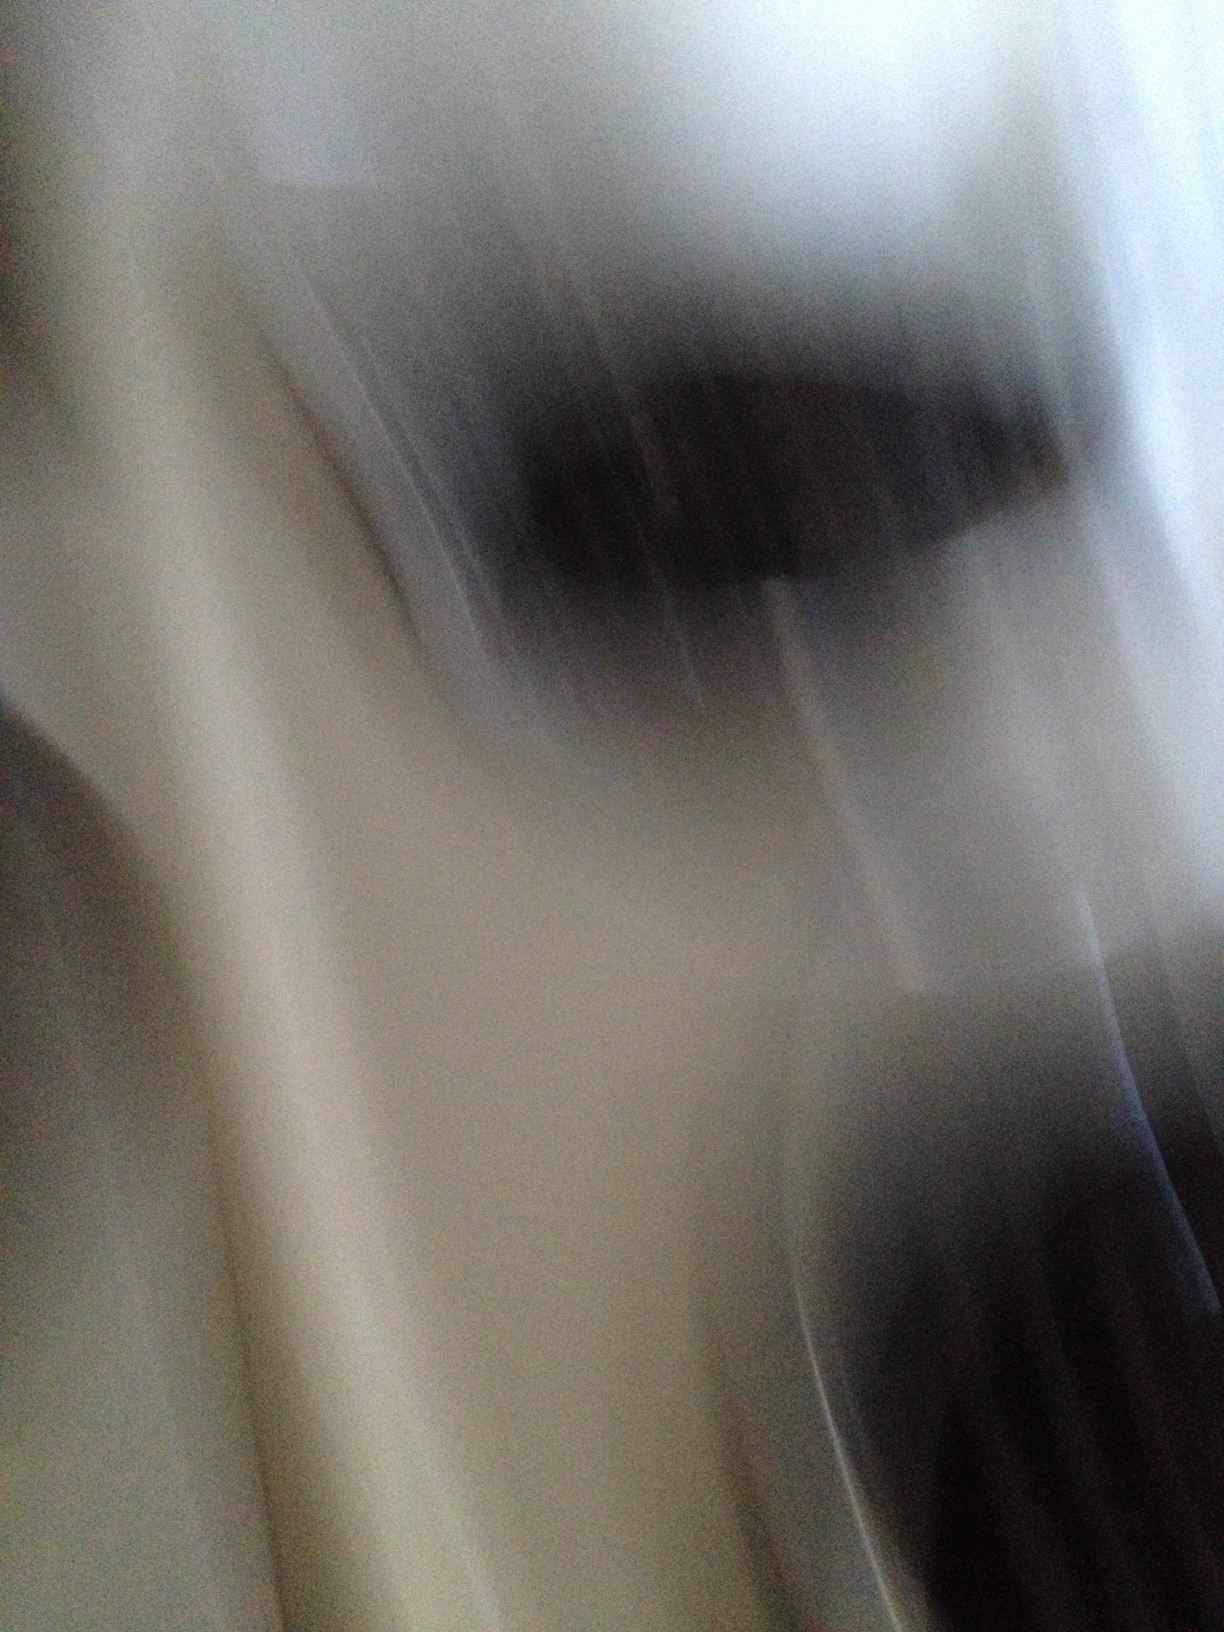Question: What's in this can?
Answer: unanswerable